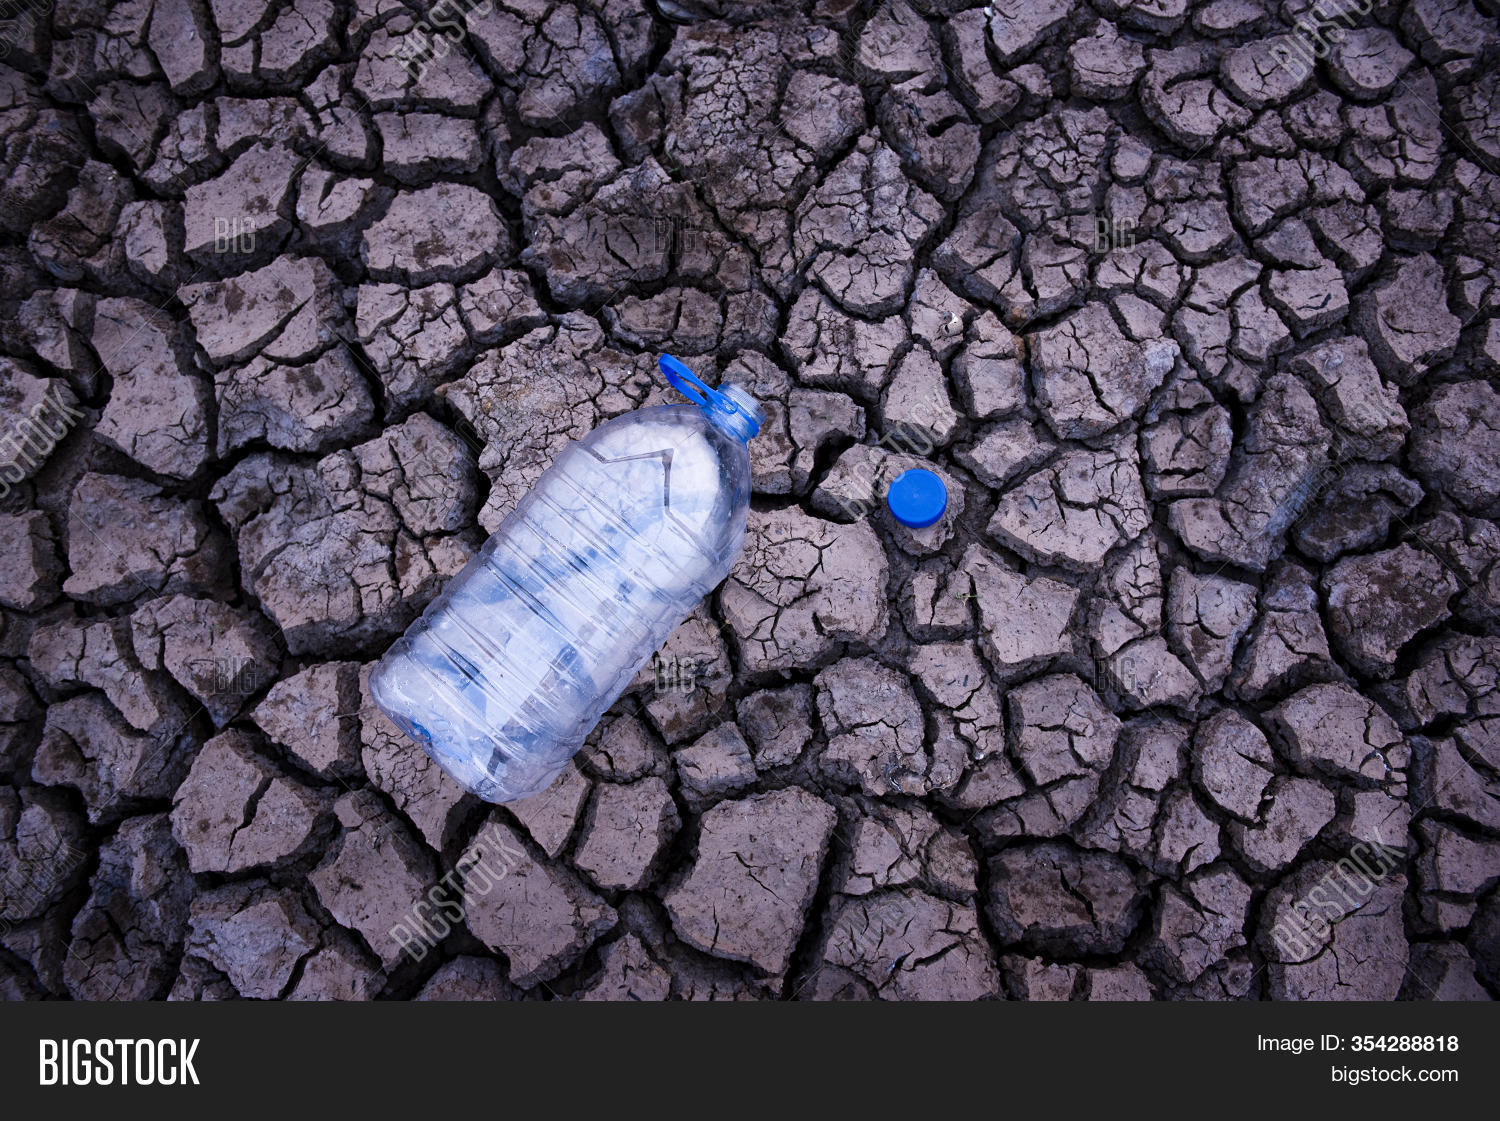
Label: plastic